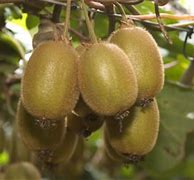
Label: Kiwi